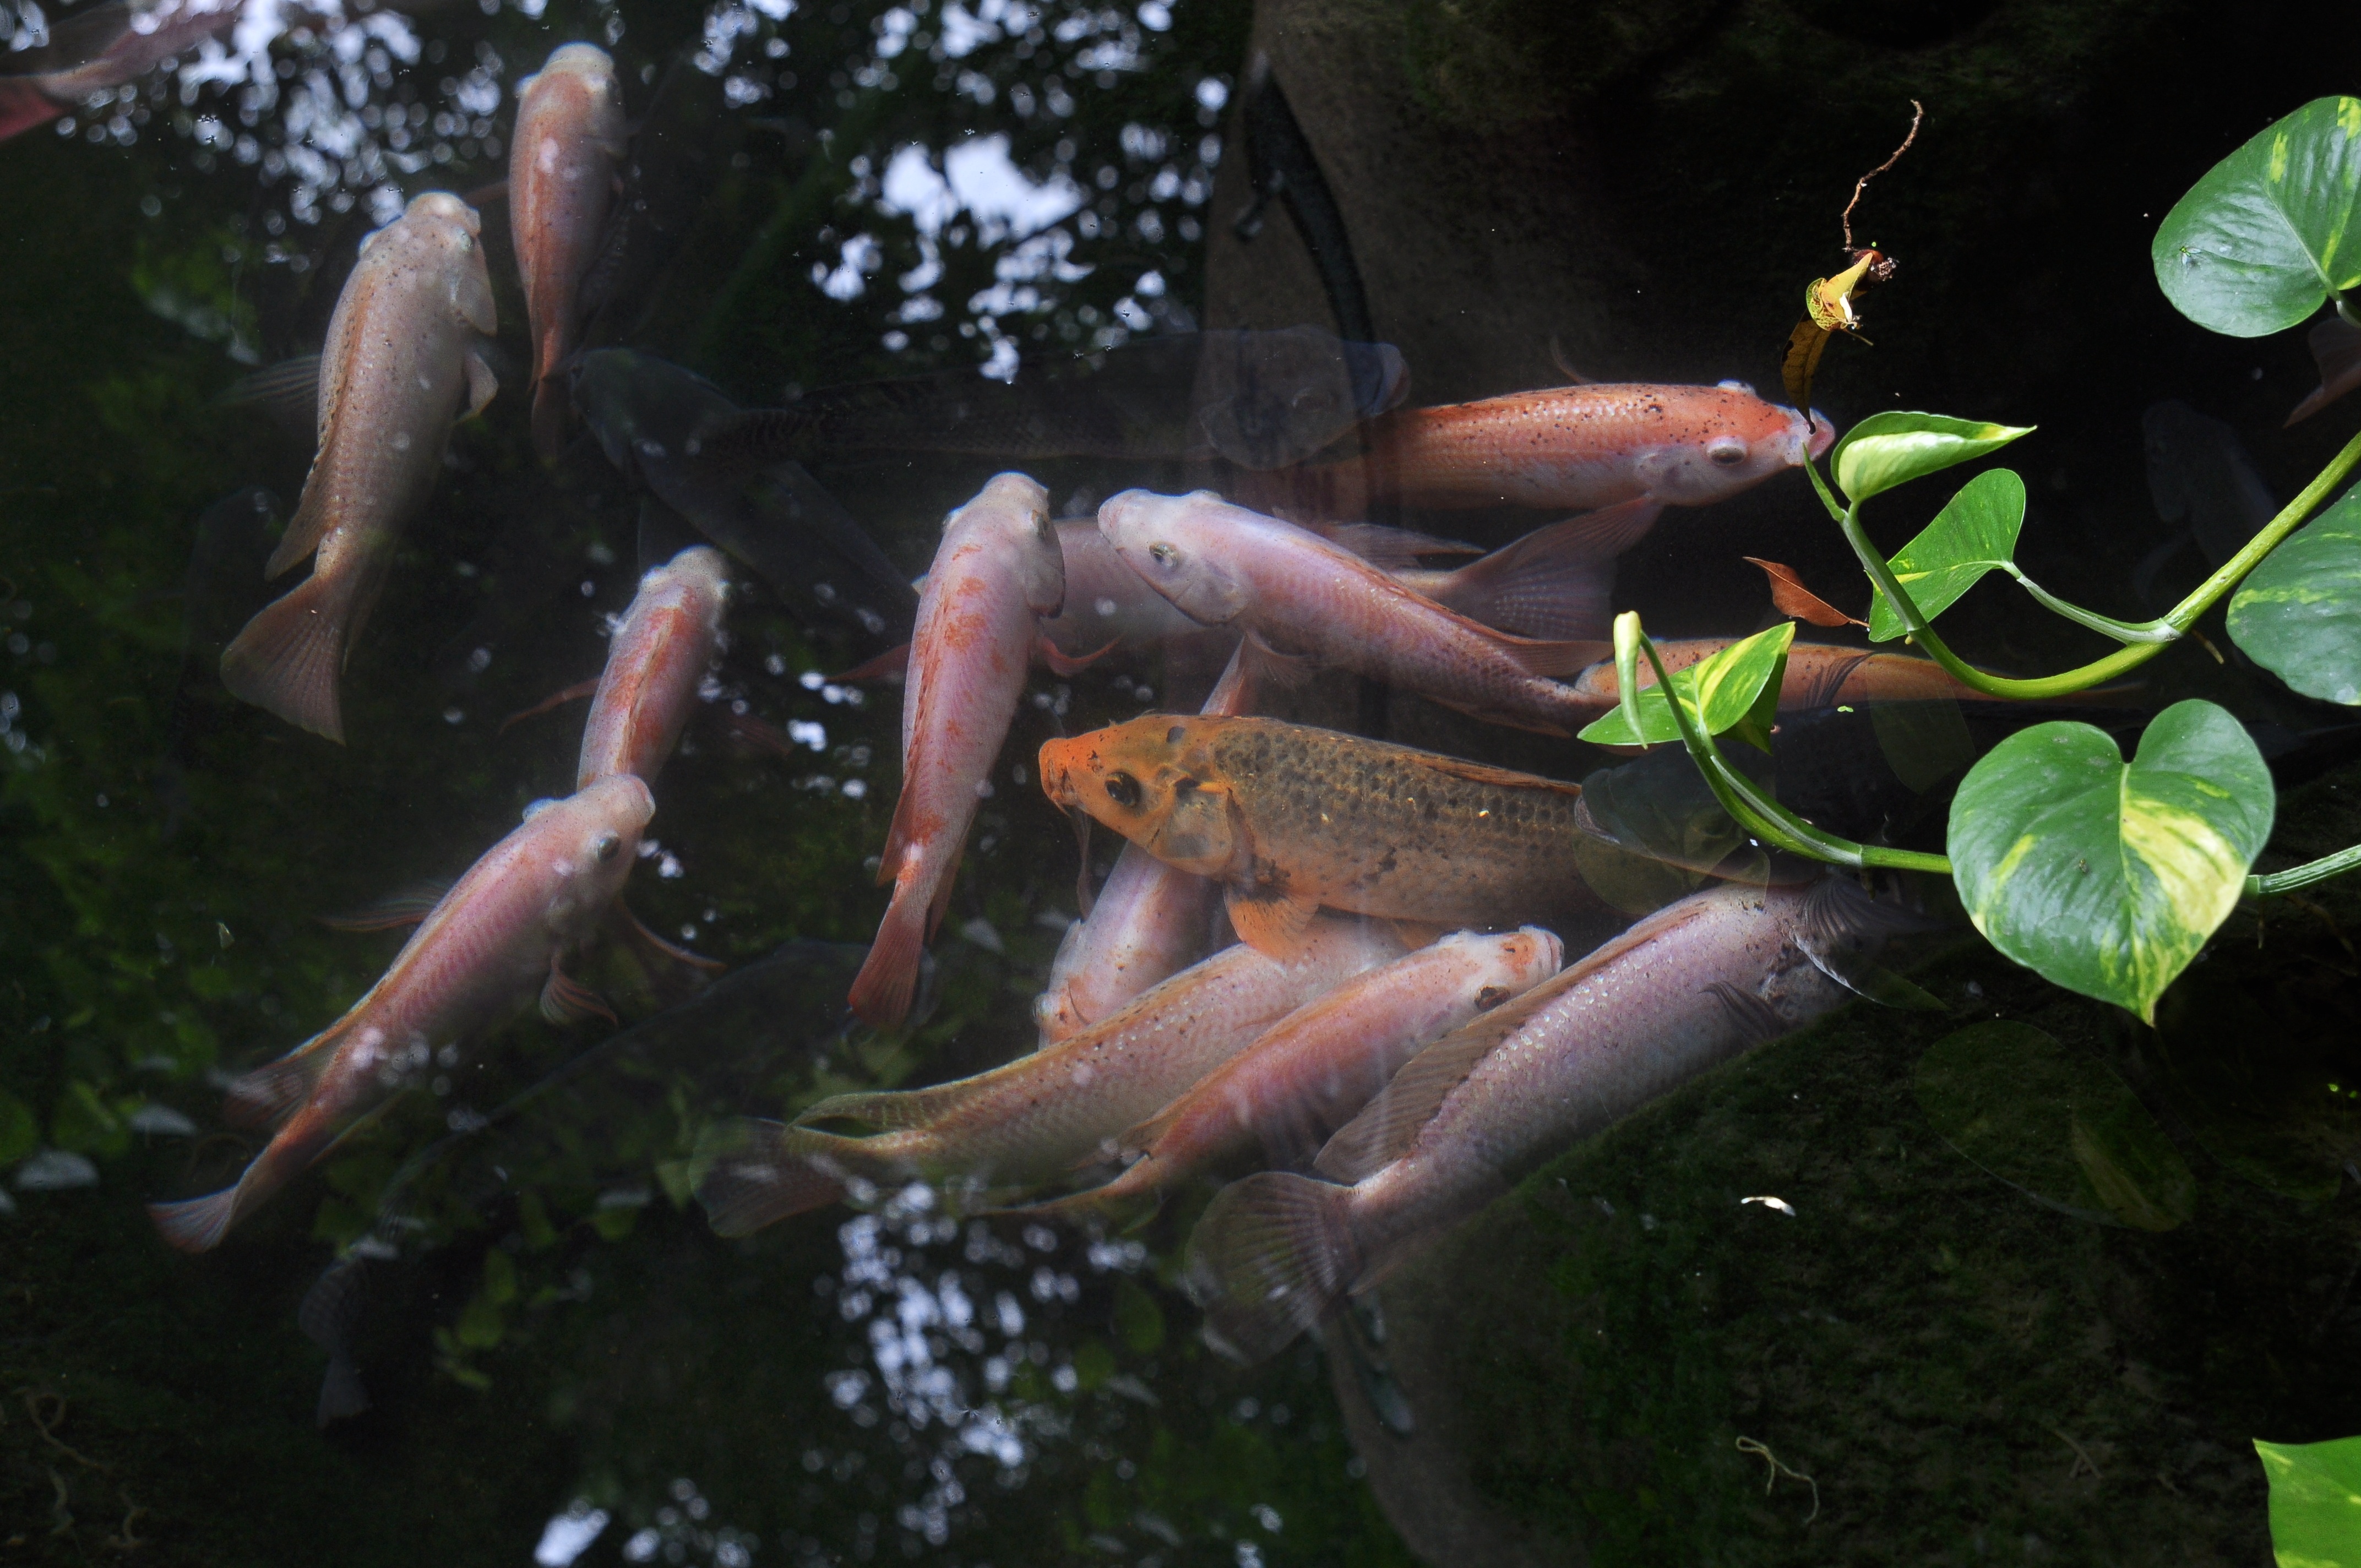
landscape, tree, water, nature, pathway, architecture, structure, bridge, leaf, flower, building, stone, walkway, travel, pond, pine, asian, wildlife, arch, zoo, golden, chinese, red, jungle, tranquil, biology, peaceful, park, serene, buddhist, buddhism, landmark, garden, fauna, zen, landscaping, gold, temple, rainforest, wooden, pavilion, culture, famous, ornamental, china, hong, kong, koi, carp, yard, oriental, perfection, tropics, traditional, bonsai, lin, pagoda, chi, harmony, east, lian, nunnery